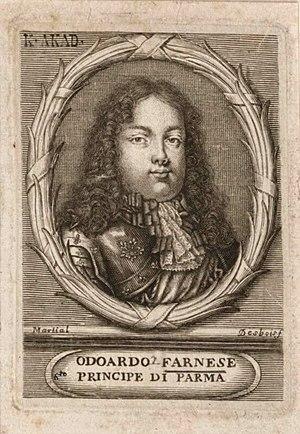
Portrait d'Édouard II Farnèse (1666-1693), prince héréditaire de Parme, en buste, de face, dans une bordure ovale. Un cartouche ovale dans la partie inférieure, où est marqué
Édouard Farnèse était le prince héritier du duché de Parme.